311th Human Systems Wing

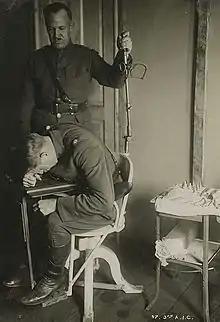
Spinning chair test of a pilot candidate

The 311th Human Systems Wings's origins can be traced to 19 January 1918, when the United States Army Air Service formed the Medical Research Laboratory at Hazelhurst Field, on Long Island, New York. Hazelhurst was selected as the most important Army flying school on the east coast. Initial work at Hazelhurst included experiments with low pressure chambers and development of psychological profile tests. When Hazlehurst closed at the end of World War I, the laboratory moved to nearby Mitchel Field, where it combined with the School for Flight Surgeons. In 1922, the laboratory and school became School of Aviation Medicine and the focus became training flight surgeons, with experimentation limited to ways to improve their training. Four years later the School moved to San Antonio, Texas, where Air Corps flying training was now concentrated. It was first located at Brooks Field, the center of primary flight training. When Randolph Field opened as the "West Point of the Air" in October 1931 the school moved there. The school and its successors remained at Randolph until 1959, when they returned to Brooks, where the Aerospace Medical Center of Air Training Command was formed the same year.